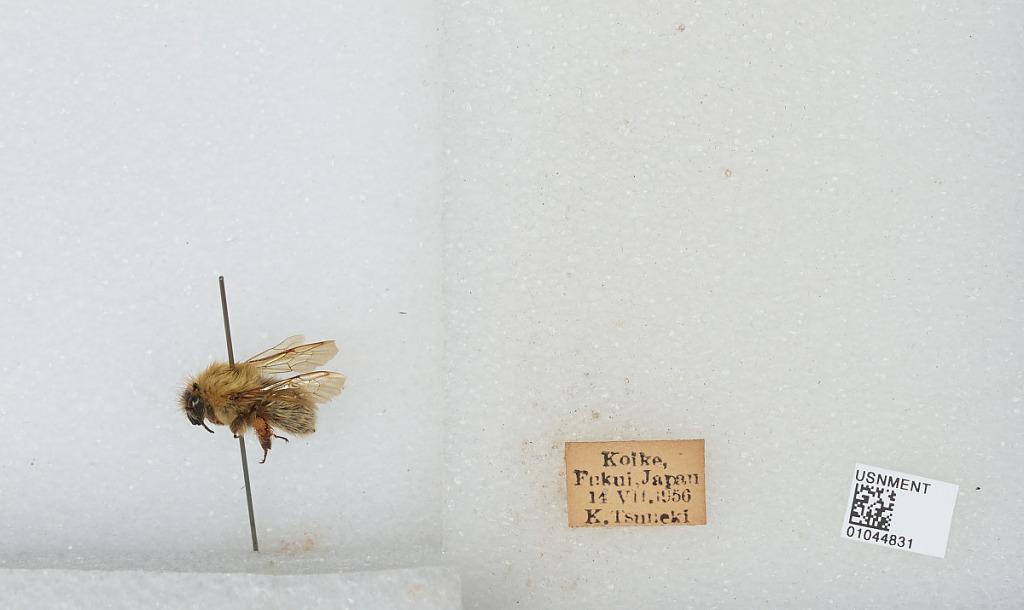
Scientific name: Bombus sp.
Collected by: K. Tsuneki
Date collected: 1956-7-14
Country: Japan
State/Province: Fukui
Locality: Koike